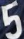
Number: 5